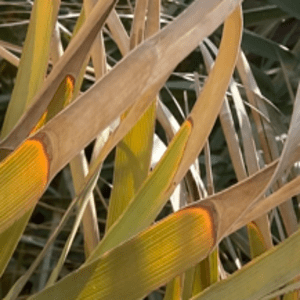
Label: Potassium Deficiency